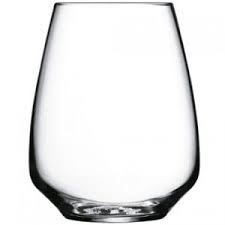
Label: glass